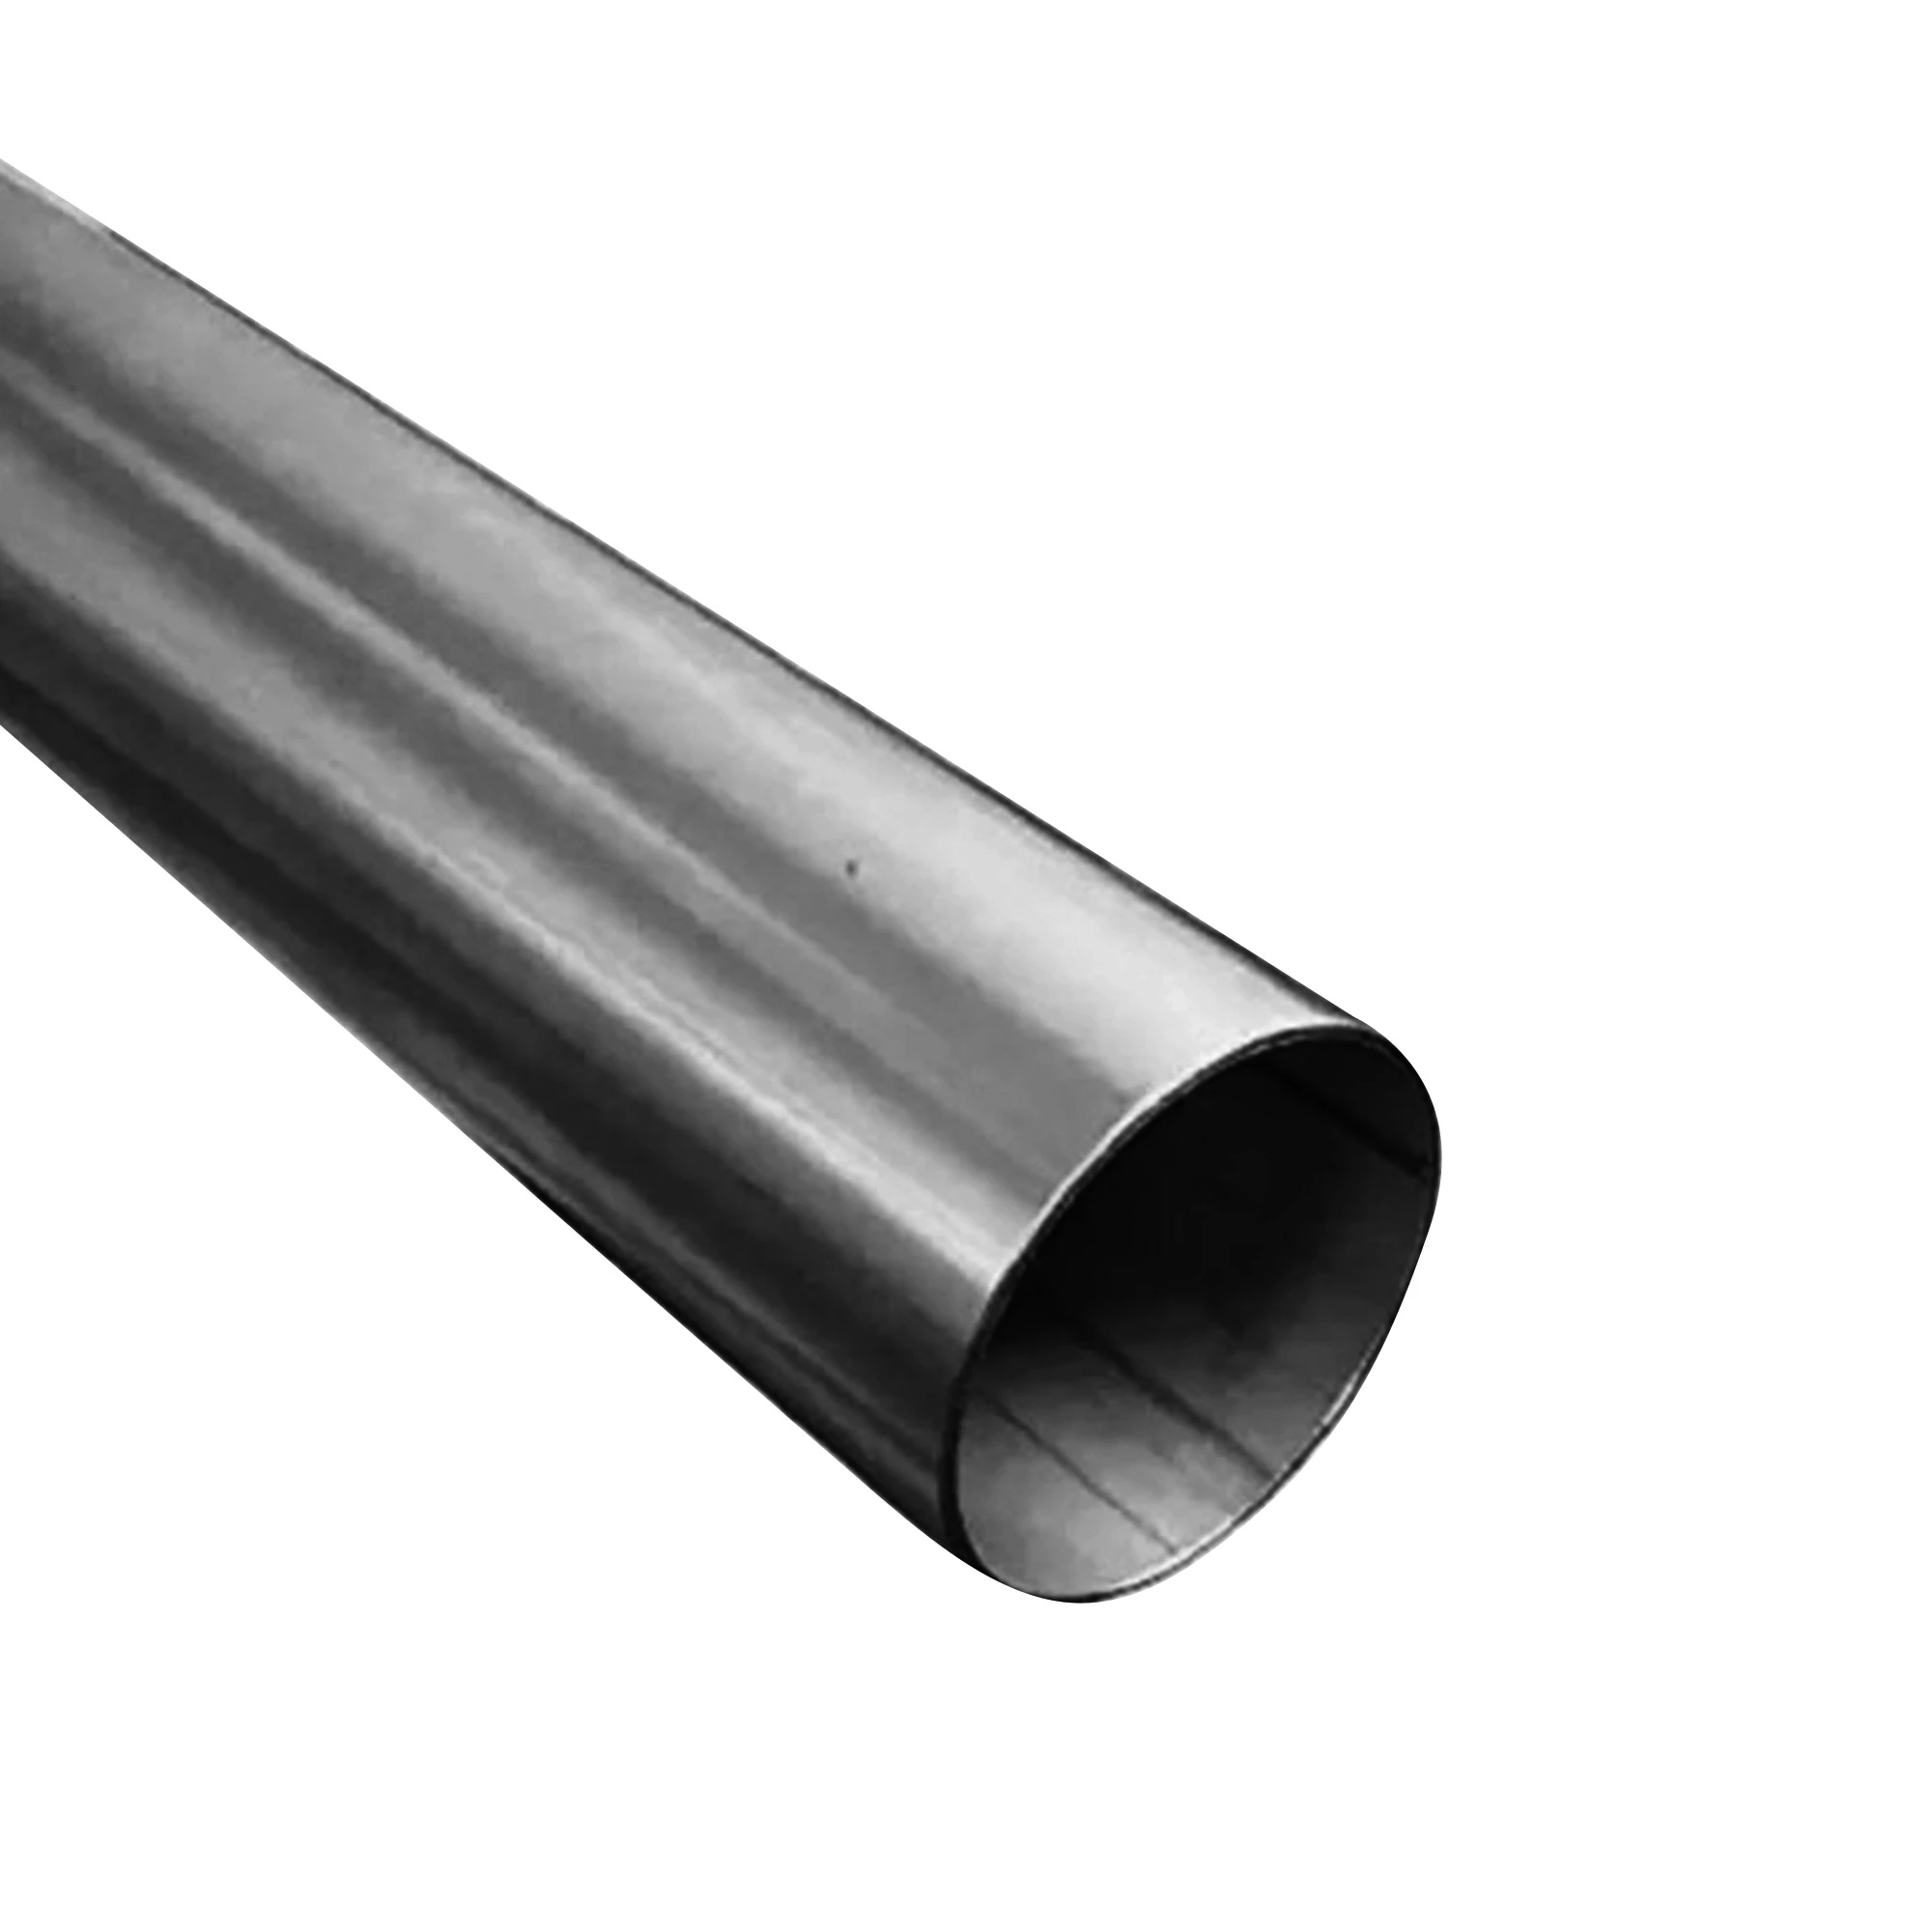
TUBO PARA PUERTAS DE GARAGE DE 20 PIES .
Brand: ACCESSPRO
Tubo redondo de para puertas de garage de 21 pies Para puertas de 20 pies de largo. El kit incluye: 2 Tubos de 321cm. 1 Cople para la union de los 2 tubos.
Category: Home & Garden > Household Appliances > Garage Door Openers